Rojava–Islamist conflict

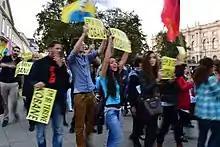
Kurdish demonstration against IS in Vienna, Austria, 10 October 2014

On 17 September, following the capture of a strategic bridge over the Euphrates, IS launched a large offensive using tanks, rockets and artillery in the direction of Kobanî, and within 24 hours captured 21 Kurdish villages. The advance left Kobanî encircled by IS forces.